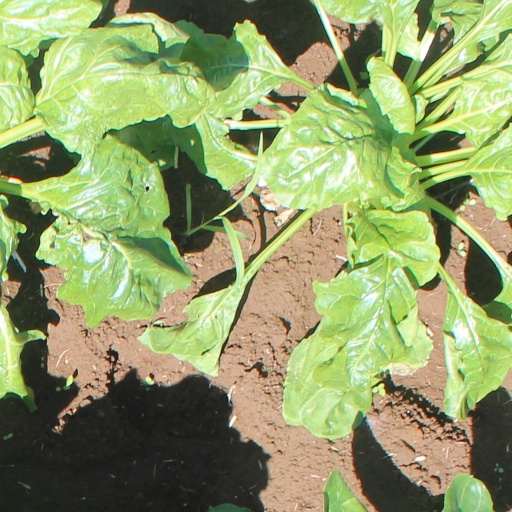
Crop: sugar beet